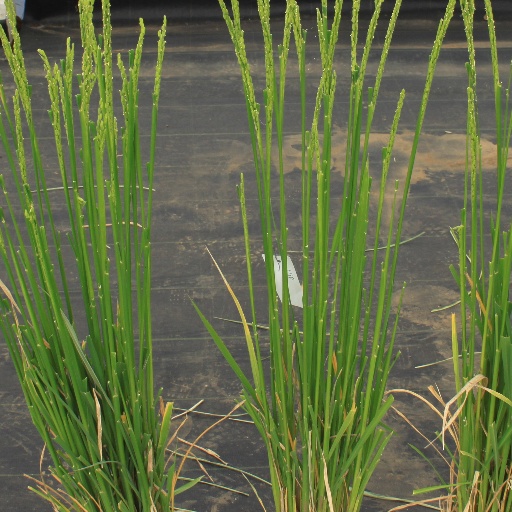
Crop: rice